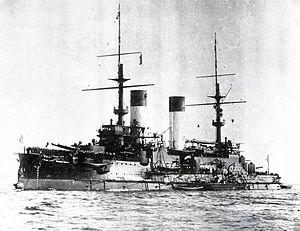
Zinovi Petrovitch Rojestvenski est un amiral de la marine impériale russe né le 30 octobre 1848 et mort le 14 janvier 1909 à Saint-Pétersbourg.
Le Kniaz Souvorov est un cuirassé de la classe Borodino construit par le chantier naval de la Baltique à Saint-Pétersbourg pour la Marine impériale russe. Sa construction débuta en juillet 1901, son lancement eut lieu en septembre 1902, sa mise en service en septembre 1904. Ce cuirassé reçut le nom du célèbre général russe Alexandre Souvorov. Il prit part à la bataille de Tsushima le 27 mai 1905, au cours de laquelle il fut coulé.